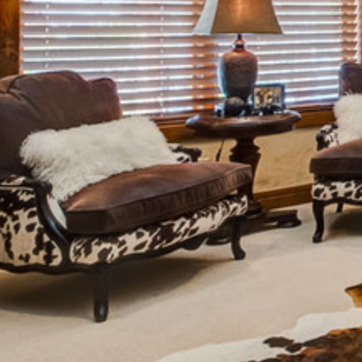
Material: leather